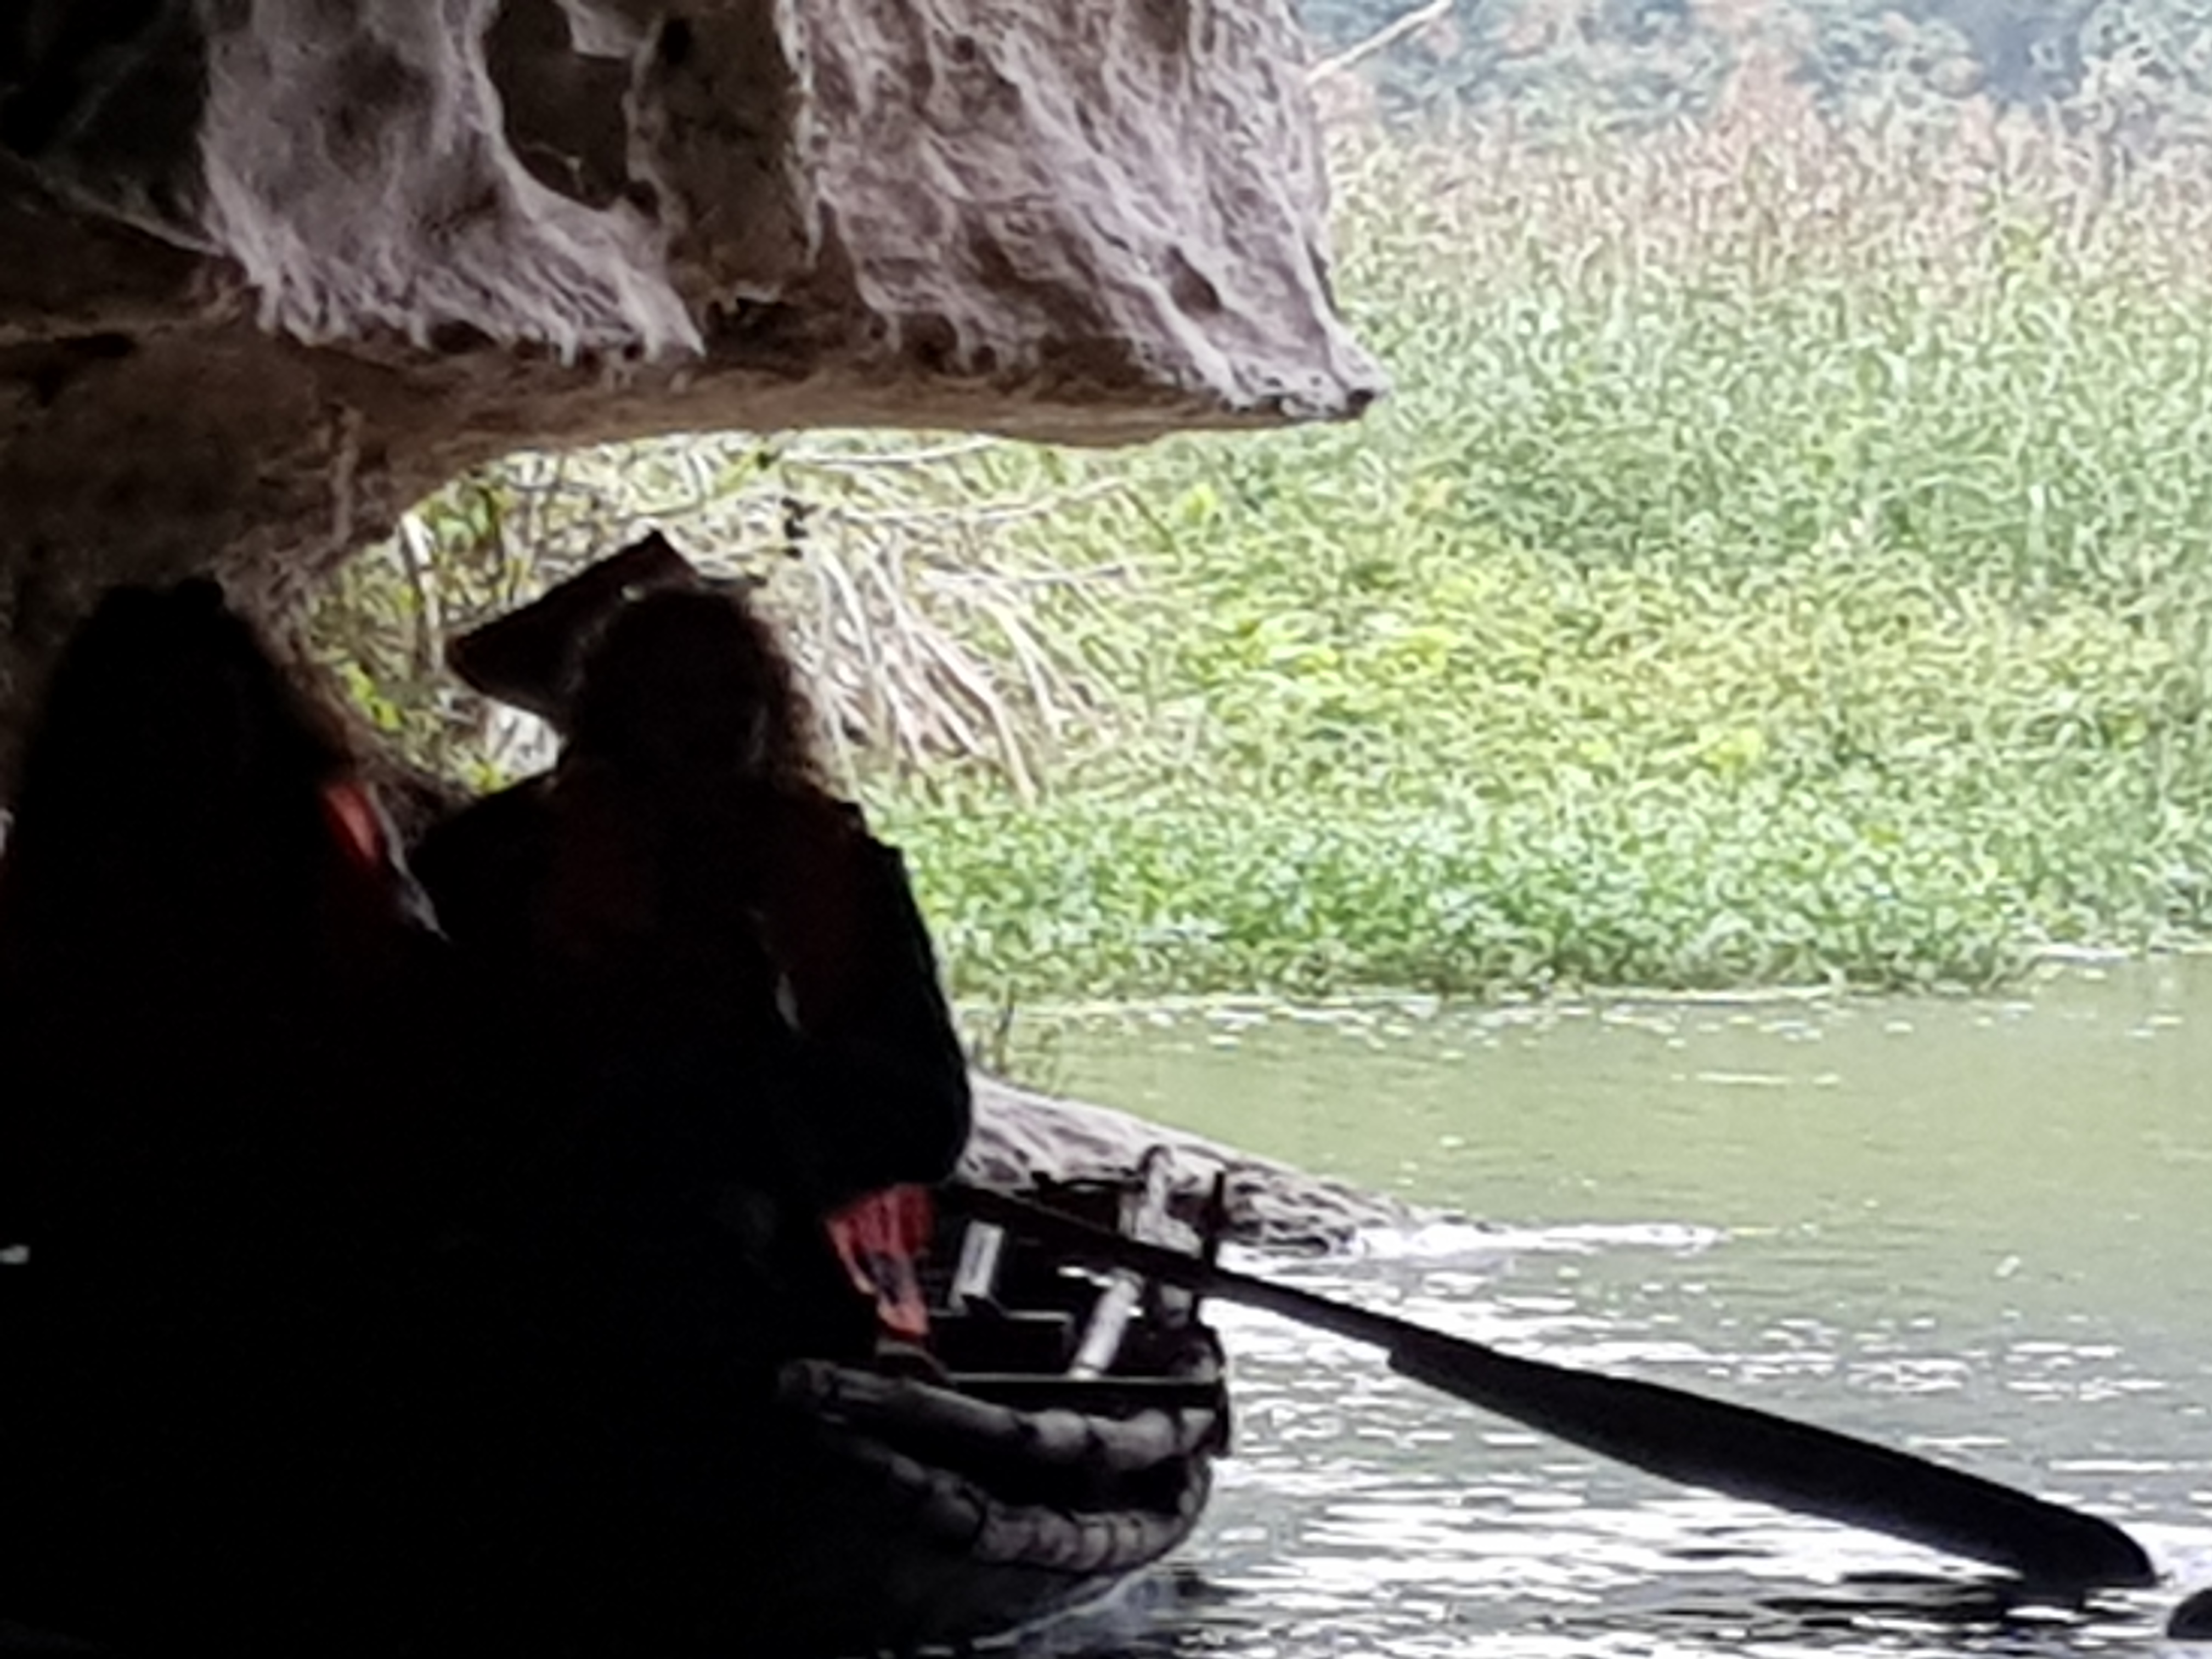
user: text: Phía trên đầu thuyền là loại địa hình tự nhiên nào?
assistant: text: Phía trên đầu thuyền là mái vòm của một hang động đá vôi. Đây là dạng địa hình đặc trưng của khu vực núi đá vôi ngập nước, nơi nước bào mòn và tạo thành các hang xuyên thủy, cho phép thuyền có thể đi xuyên qua bên trong.

user: text: Hoạt động du lịch chèo thuyền khám phá hang động như trong ảnh thường phổ biến ở những vùng nào tại Việt Nam?
assistant: text: Hoạt động chèo thuyền khám phá hang động như trong ảnh đặc biệt phổ biến ở các vùng núi đá vôi ngập nước của Việt Nam. Những khu vực nổi tiếng nhất có thể kể đến như Đầm Vân Long, Tràng An, Tam Cốc – Bích Động (Ninh Bình), hay vịnh Hạ Long – Bái Tử Long (Quảng Ninh). Các điểm này đều có hệ thống hang xuyên thủy độc đáo, tạo nên trải nghiệm du lịch sông nước phong cảnh hữu tình.

user: text: Mô tả mối quan hệ giữa những người trên thuyền và cảnh quan thiên nhiên xung quanh họ, bao gồm mục đích của hành động này.
assistant: text: Những người trên thuyền đang hòa mình vào khung cảnh thiên nhiên hoang sơ với núi đá vôi, hang động và vùng nước phẳng lặng, mang đến cảm giác thư giãn và khám phá. Họ không chỉ đơn thuần di chuyển bằng thuyền mà còn chiêm ngưỡng vẻ đẹp kỳ thú của hệ sinh thái ngập nước và hang động tự nhiên. Mục đích chính của hoạt động này là trải nghiệm cảnh quan, tìm hiểu văn hóa – địa chất địa phương, đồng thời tận hưởng cảm giác yên bình khi len lỏi qua các hang tối mát lạnh, mở ra những khung cảnh thiên nhiên rộng lớn ở phía trước.